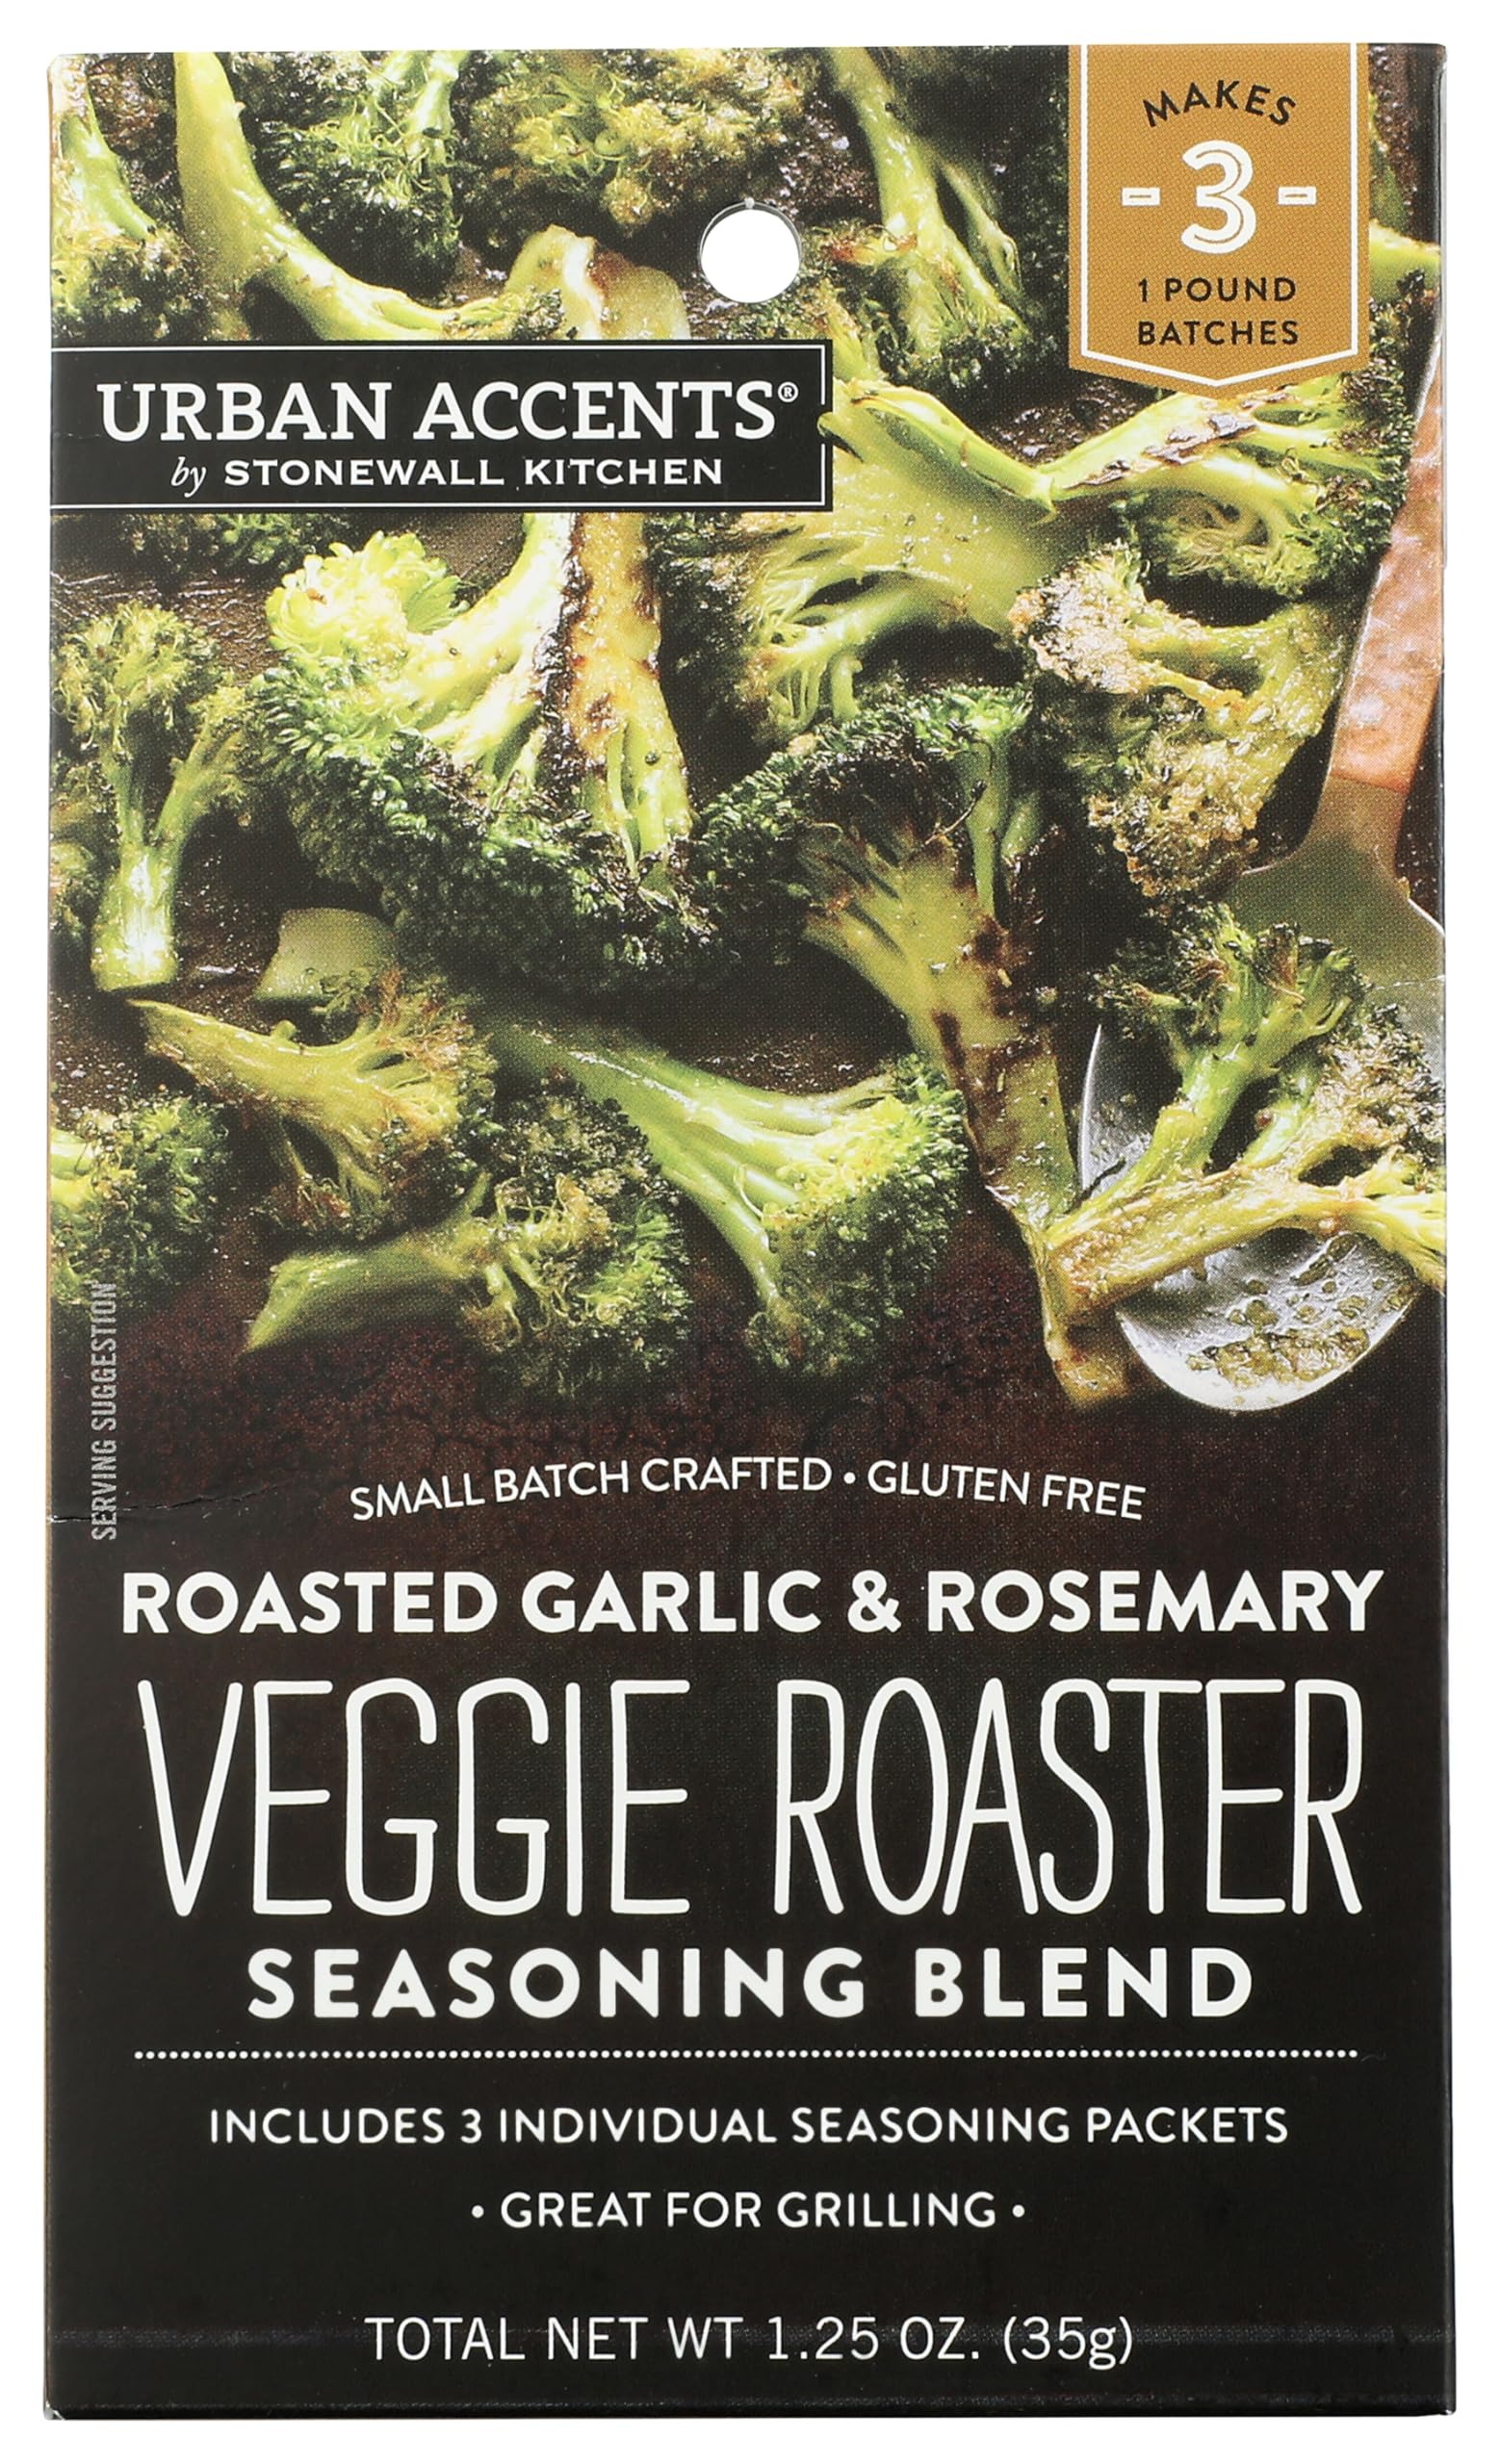
Item Name: Urban Accents Roasted Garlic & Rosemary Veggie Roaster 2 Pack
Bullet Point 1: Toasty roasted garlic is paired with rosemary and herbs, to create a vibrant blend perfect for any veggie
Bullet Point 2: Small batch crafted - Gluten Free - Made with natural flavors
Bullet Point 3: Each box includes 3 individual seasoning packets
Bullet Point 4: Each packet seasons 1 pound of vegetables
Bullet Point 5: Great for grilling and baking
Product Description: Meticulously crafted in small batches using gluten free ingredients, this seasoning blend adds an irresistible savoriness to broccoli, sweet potatoes and any other root veggie of choice. Featuring a garlic-forward, rosemary-infused combination that’s full of big, bold flavor, it’s great for grilling, roasting or enjoying as a finishing touch.
Value: 2.5
Unit: Ounce

Price: 3.62